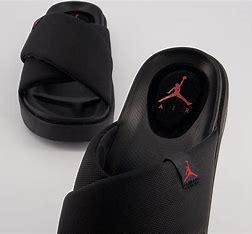
Brand: Jordan
Model: Sophia